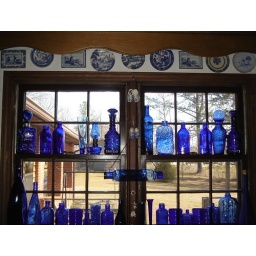
Cobalt blue in window